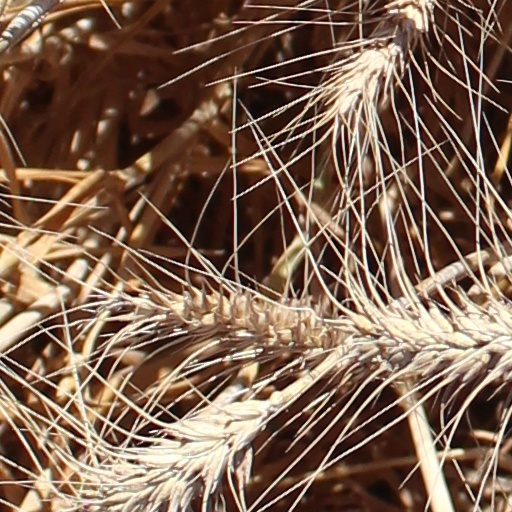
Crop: wheat